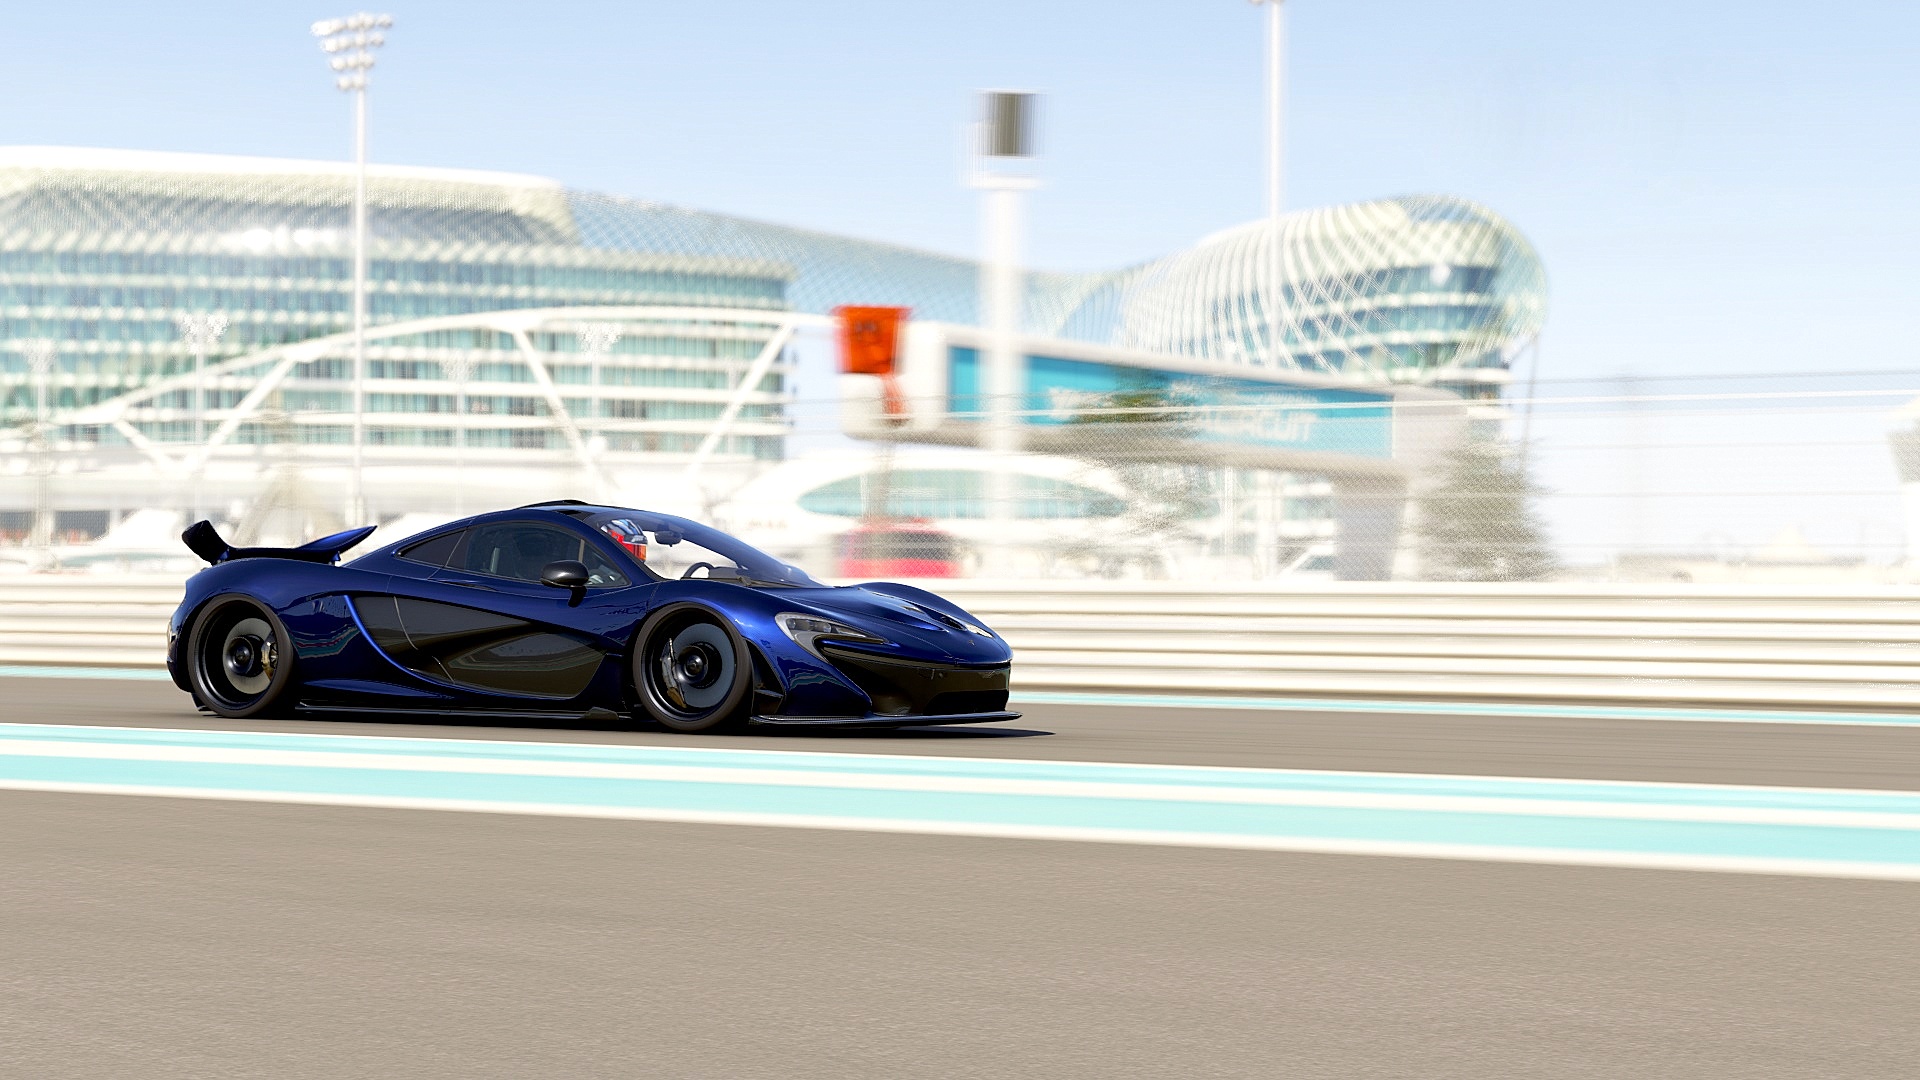
car, wheel, vehicle, sports car, supercar, land vehicle, automobile make, automotive design, luxury vehicle, performance car, mclaren automotive